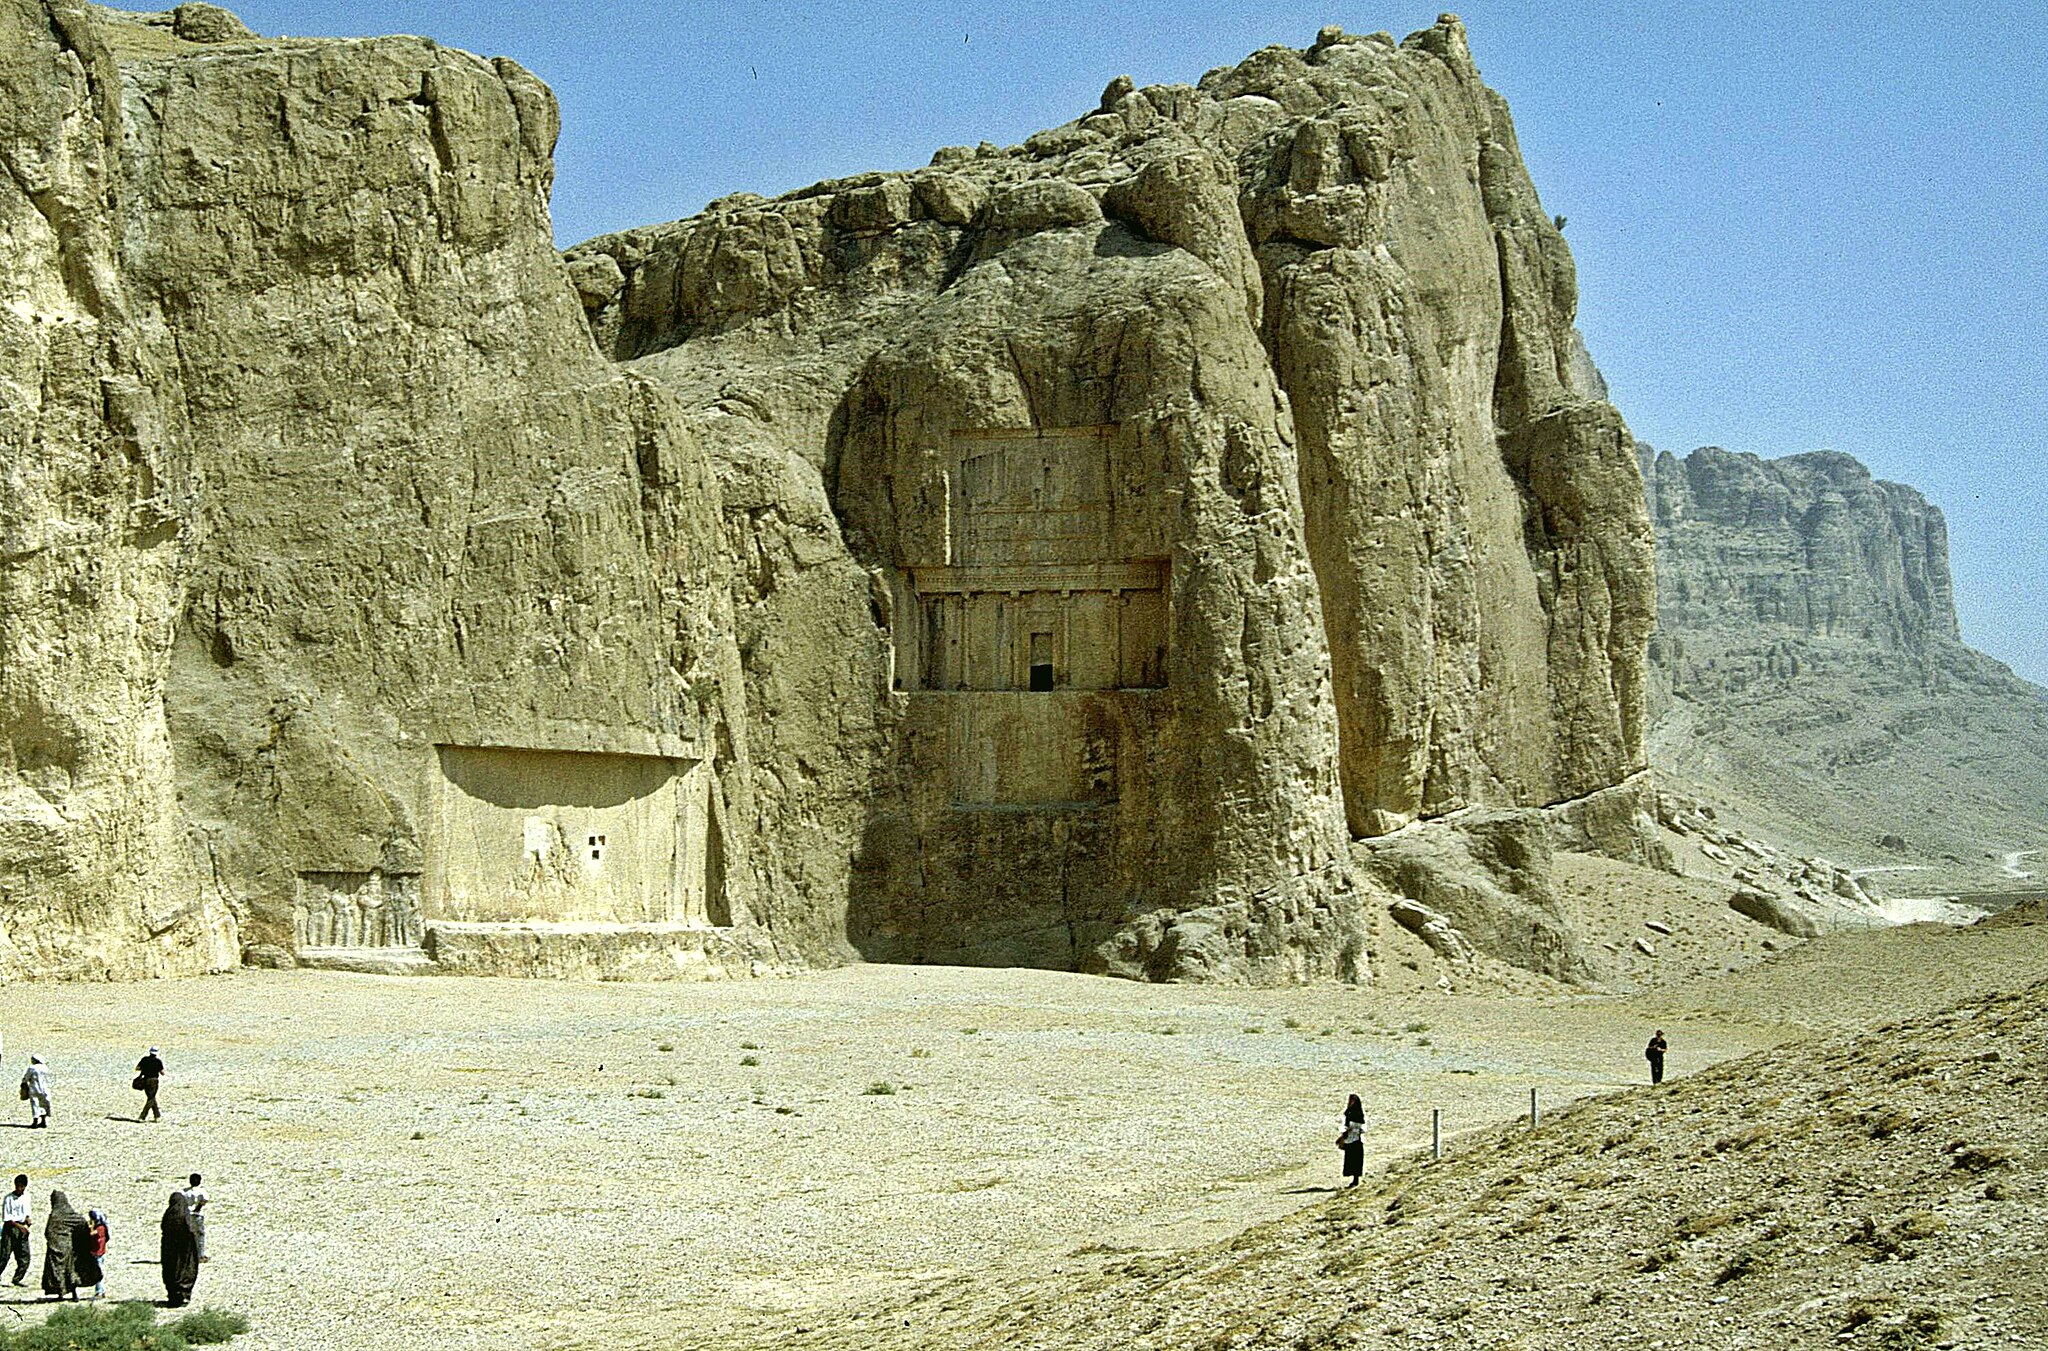
Title: IrNaqshIRustamXerxesI
Description: Naqsh-e Rustam, Achämenidengräber und Sassanidenreliefs
Date: 1991-09
Categories: Naqsh-e Rustam, Uploaded with VicuñaUploader, Files by Ziegler175, September 1991 in Iran